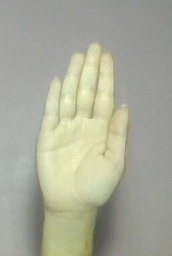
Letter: seen